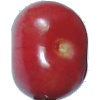
Label: Cherry 2